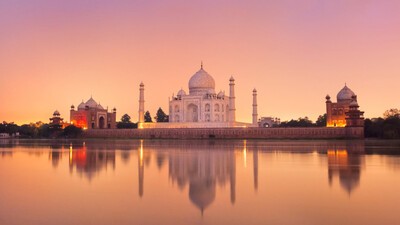
Landmark: Taj Mahal